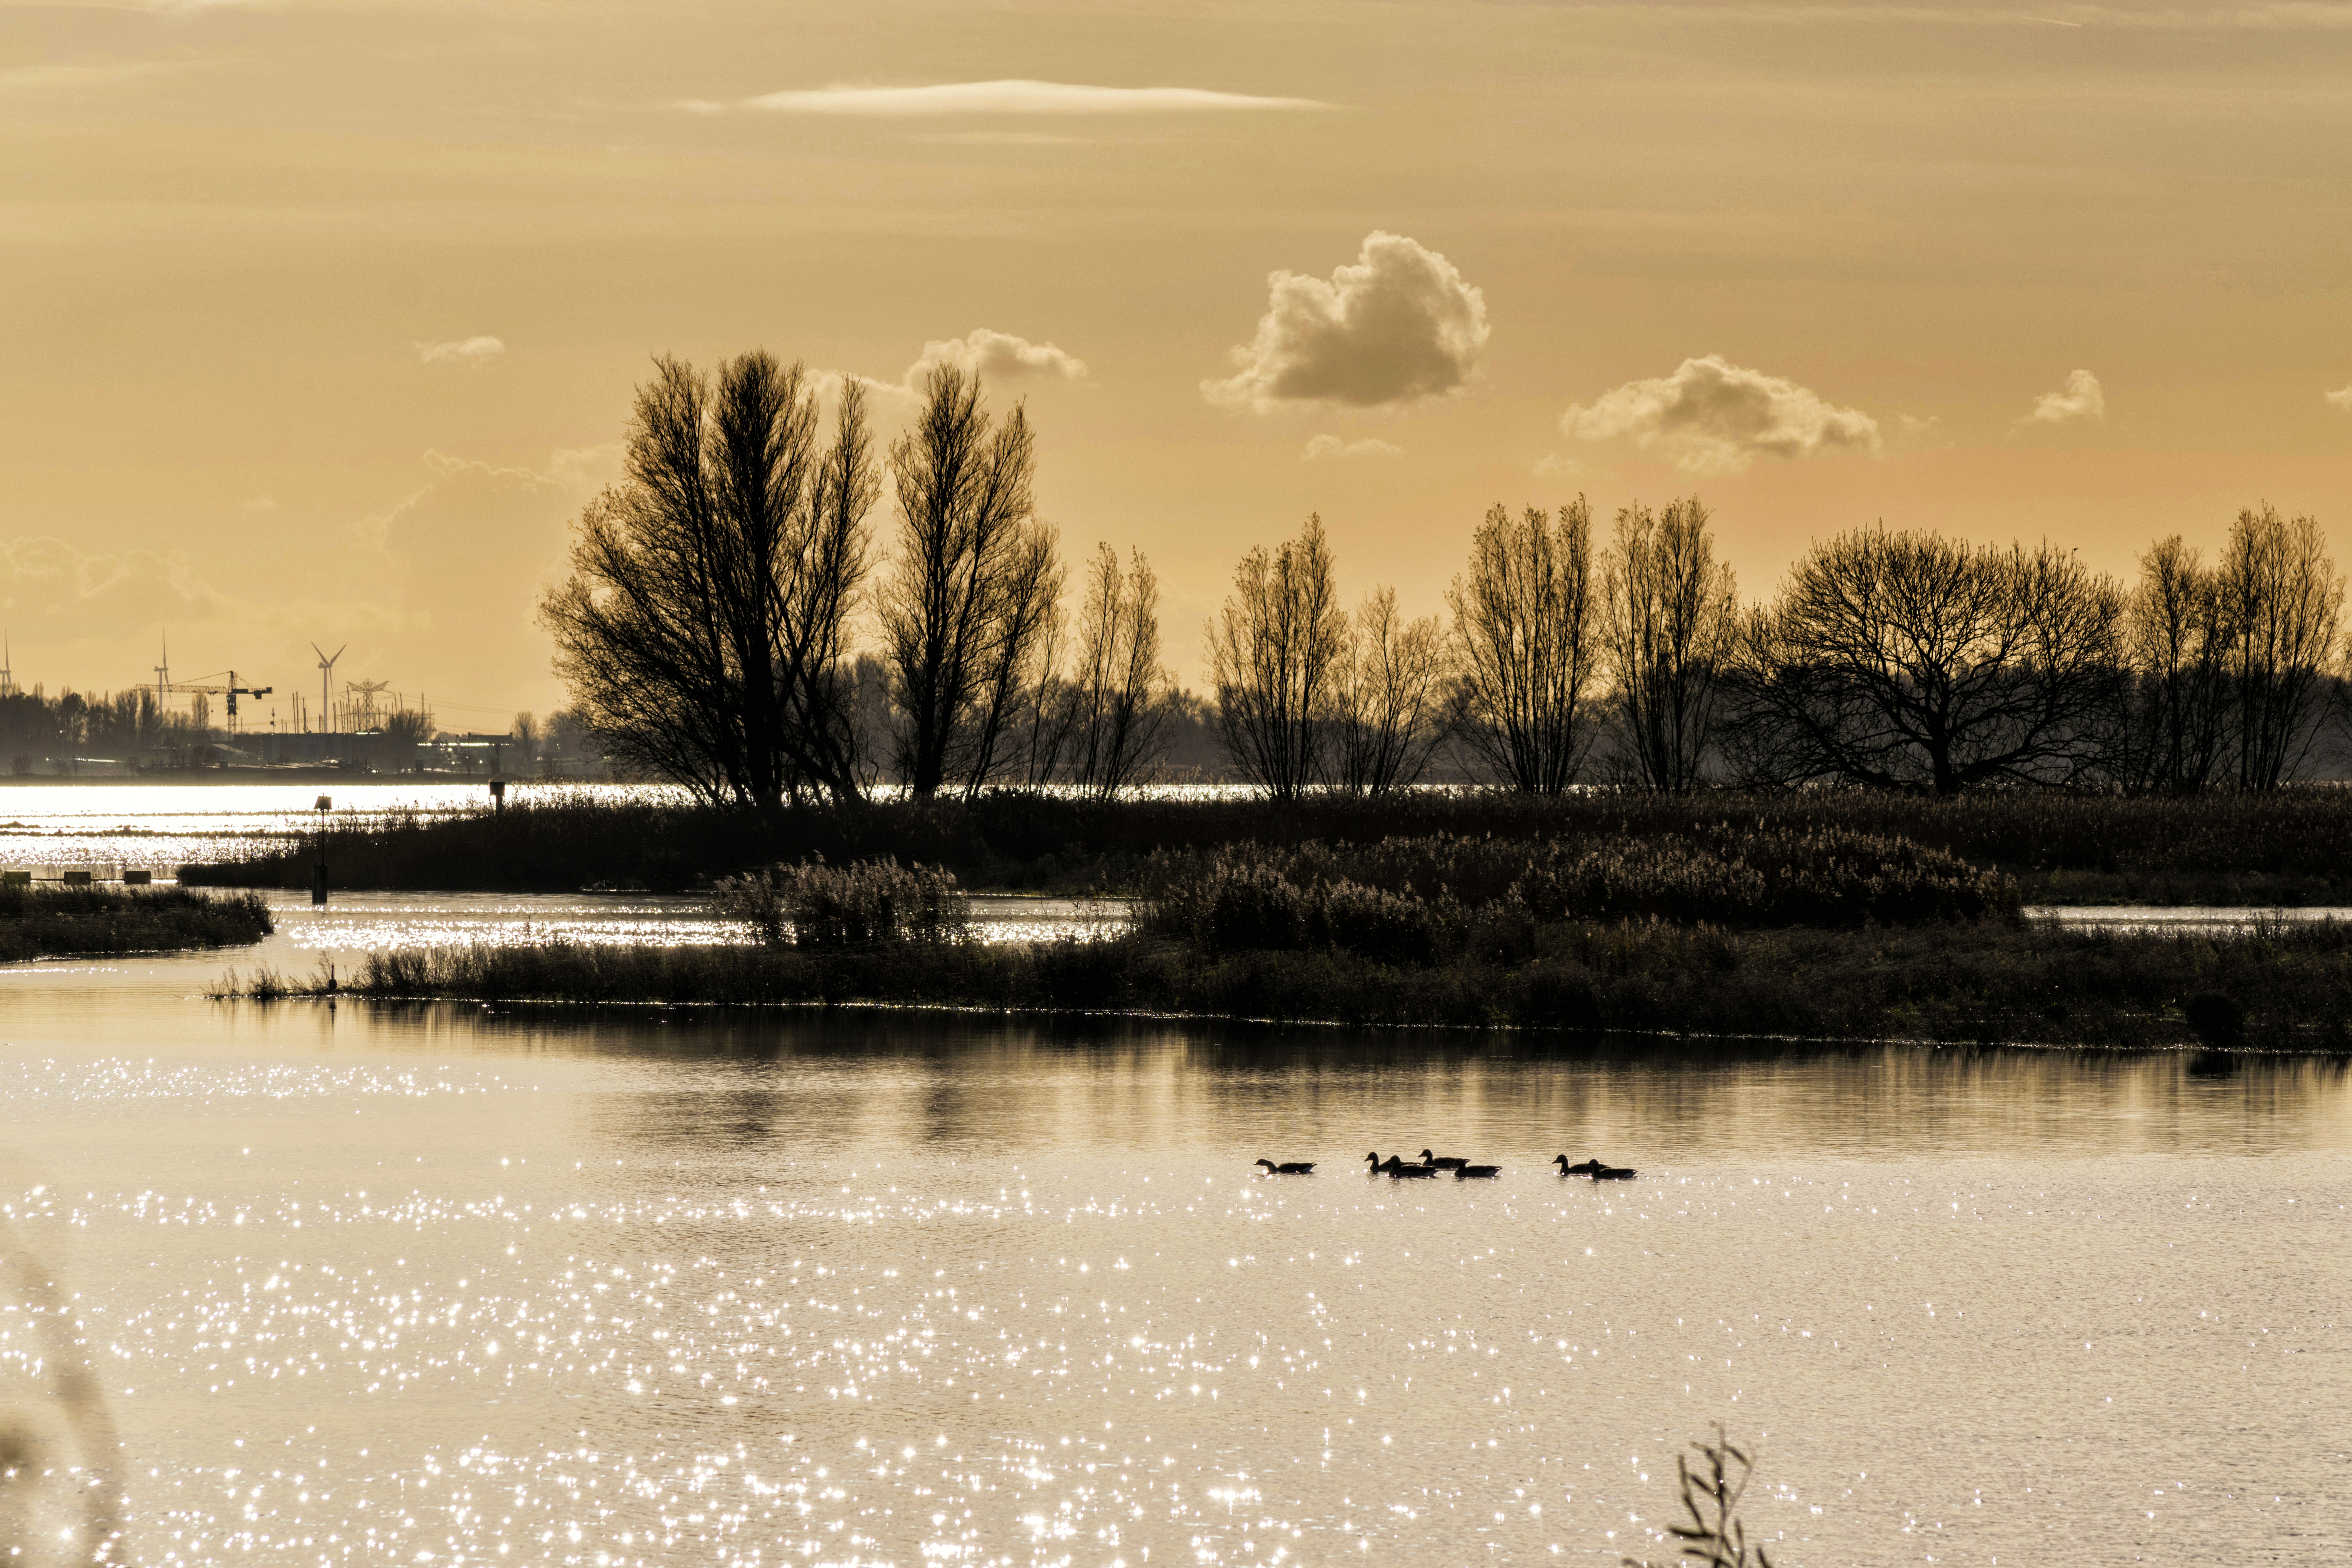
landscape, sea, tree, water, nature, outdoor, horizon, marsh, cloud, sunrise, sunset, sunlight, morning, shore, lake, dawn, river, dusk, evening, reflection, nikon, waterfront, trees, nederland, netherlands, willow, outdoorphotography, wetland, paulvandevelde, pdvandevelde, padagudaloma, landschapsfotografie, biesbosch, tongplaat, nederlandinfotos, atmospheric phenomenon